Jeffrey Field

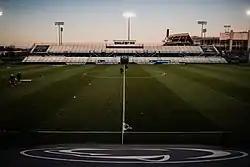
Jeffery Field in 2019.

Jeffrey Field is an outdoor soccer stadium on the campus of Pennsylvania State University in University Park, Pennsylvania. It has been home to Penn State Nittany Lions men's and women's soccer teams since 1972. In past years, the stadium also hosted games of Penn State's men's and women's lacrosse teams.